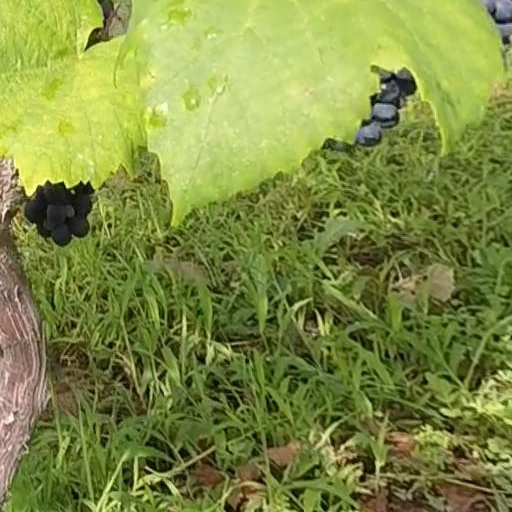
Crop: grape